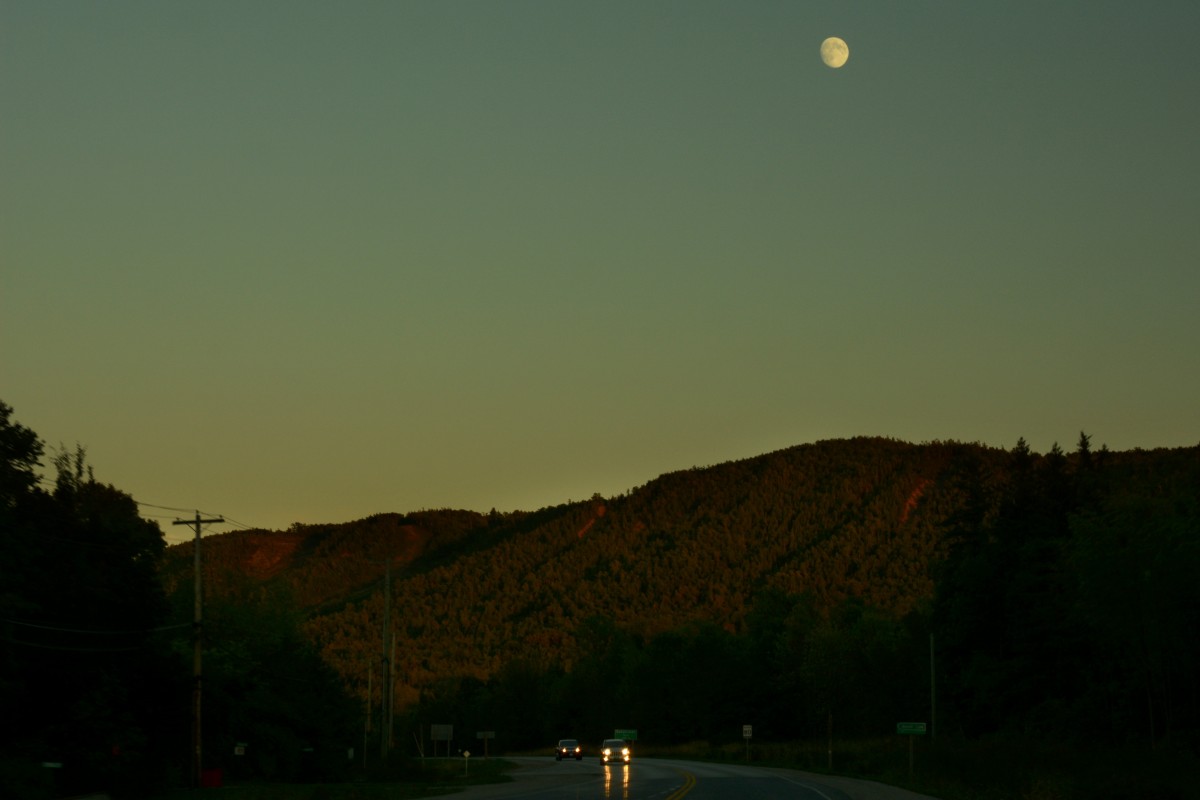
Tags: horizon, mountain, cloud, sky, sun, sunrise, sunset, night, morning, hill, dawn, dusk, evening, lighting, moon, astronomical object, atmospheric phenomenon